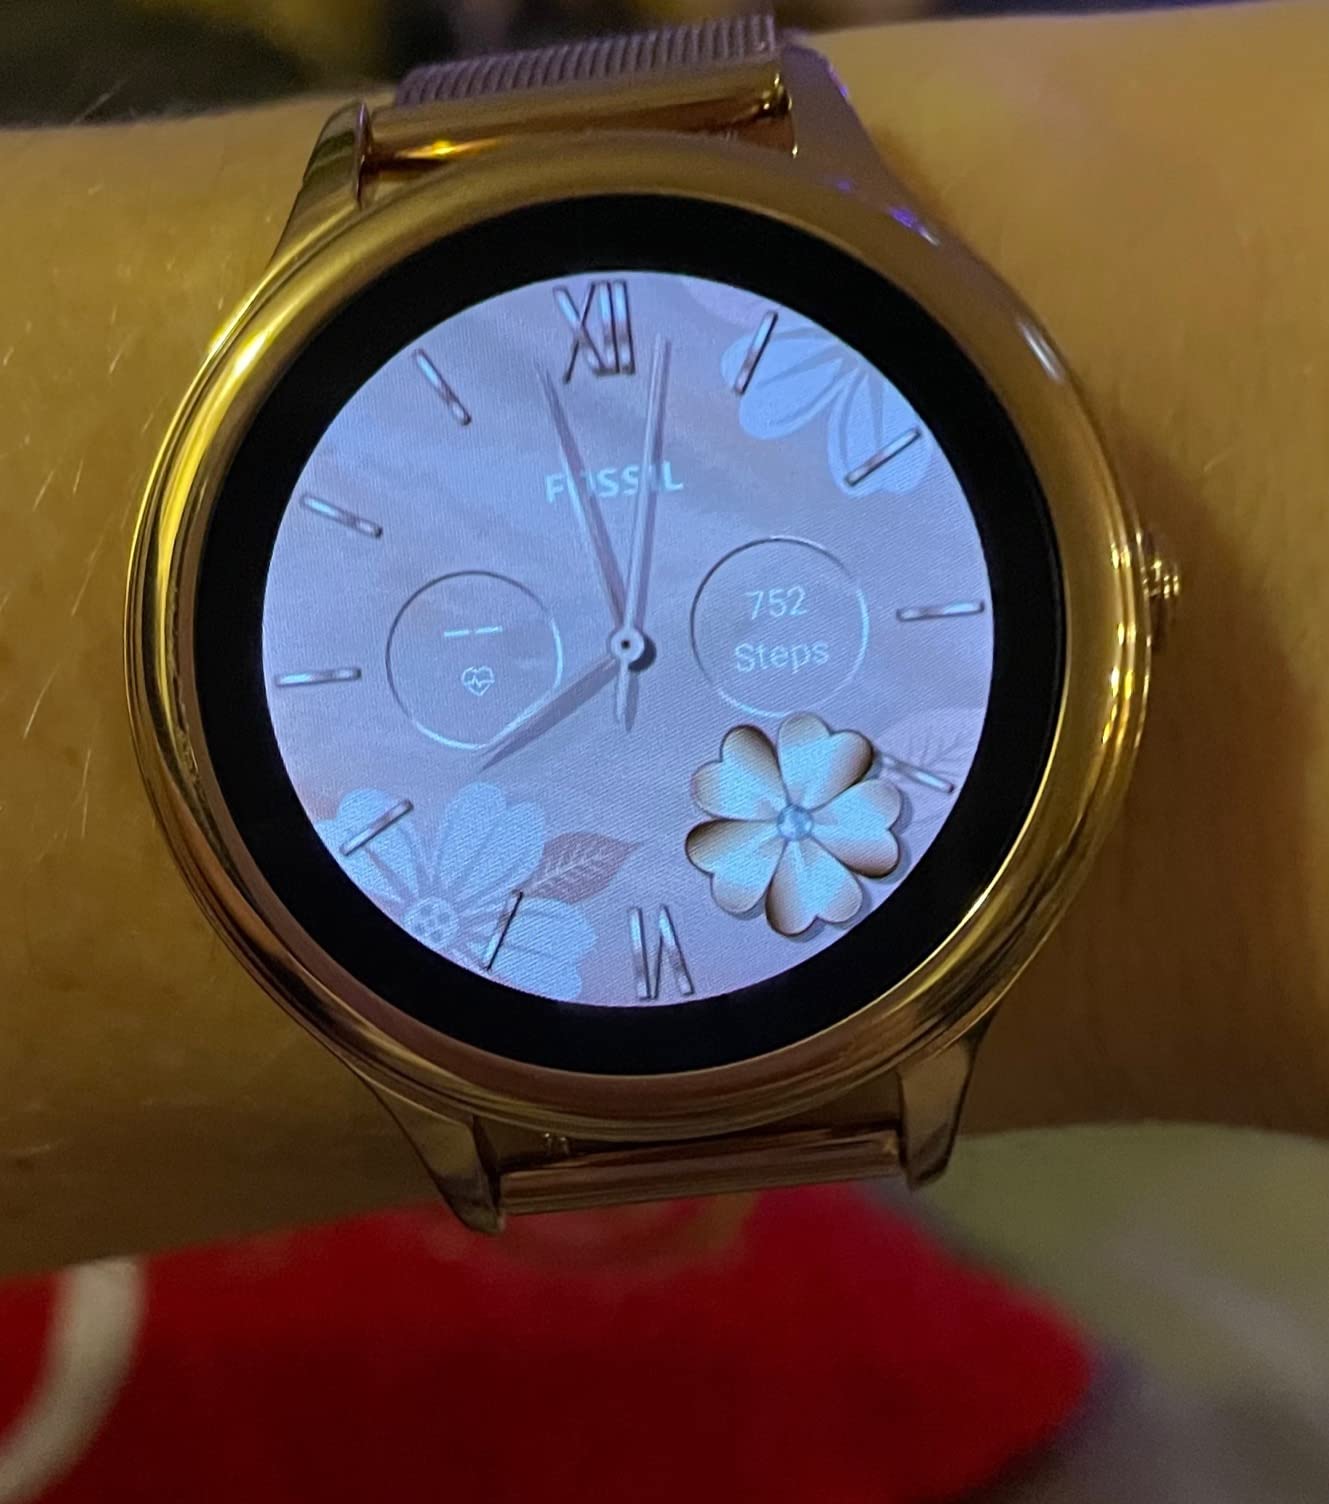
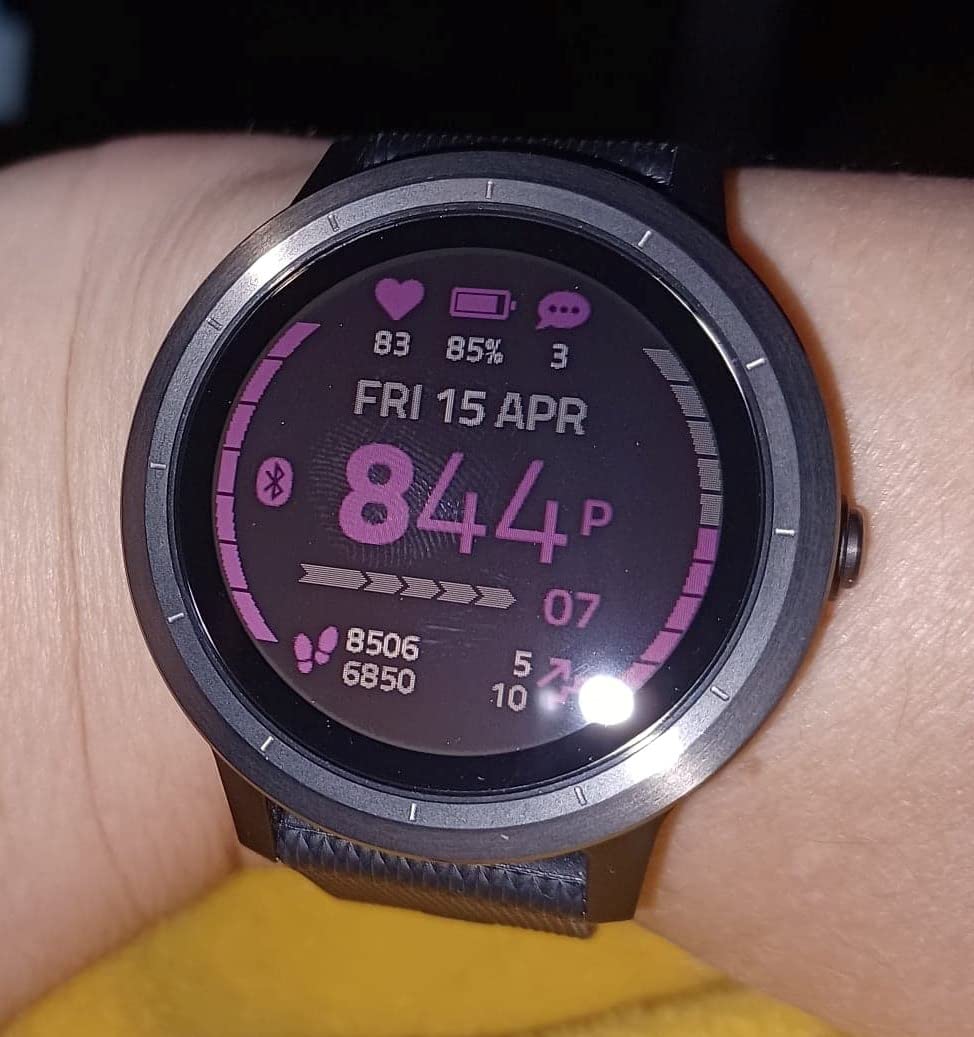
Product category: smartwatch
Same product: no